Saint Basil's Cathedral

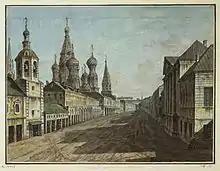
Intercession Cathedral looms over the streets of Zaryadye (Fyodor Alekseyev, 1802).

The 25 seats from the biblical reference are alluded to in the building's structure, with the addition of eight small onion domes around the central tent, four around the western side church and four elsewhere. This arrangement survived through most of the 17th century. The walls of the church mixed bare red brickwork or painted imitation of bricks with white ornaments, in roughly equal proportion. The domes, covered with tin, were uniformly gilded, creating an overall bright but fairly traditional combination of white, red and golden colours. Moderate use of green and blue ceramic inserts provided a touch of rainbow as prescribed by the Bible.